Tough Turf

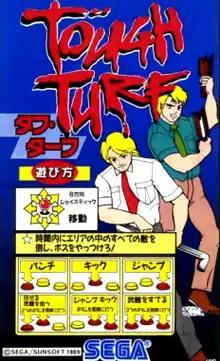
Japanese arcade flyer

is a 1989 2D beat 'em up arcade game developed by Sunsoft and Sega. It was published by Sega in Japan and by Sunsoft of America in North America.